Charles Lundh

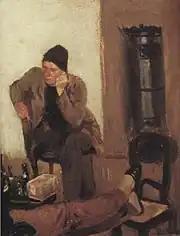
Christian Krohg: Portrait of Charles Lund (1883)

Charles Lundh (1856–1908) was a Norwegian painter who is remembered for joining the Skagen Painters, who had created an artists' colony at Skagen in the north of Jutland, Denmark towards the end of the 19th century. Lundh spent the summers of 1883 and 1889 in Skagen. During his first visit, he lived together with Christian Krohg and the Swedish painters Johan Krouthén and Oscar Björck in the house on Markvej which Michael Ancher and his wife Anna bought in 1884. Lundh became Helga Ancher's godfather at her Christening in October 1883.